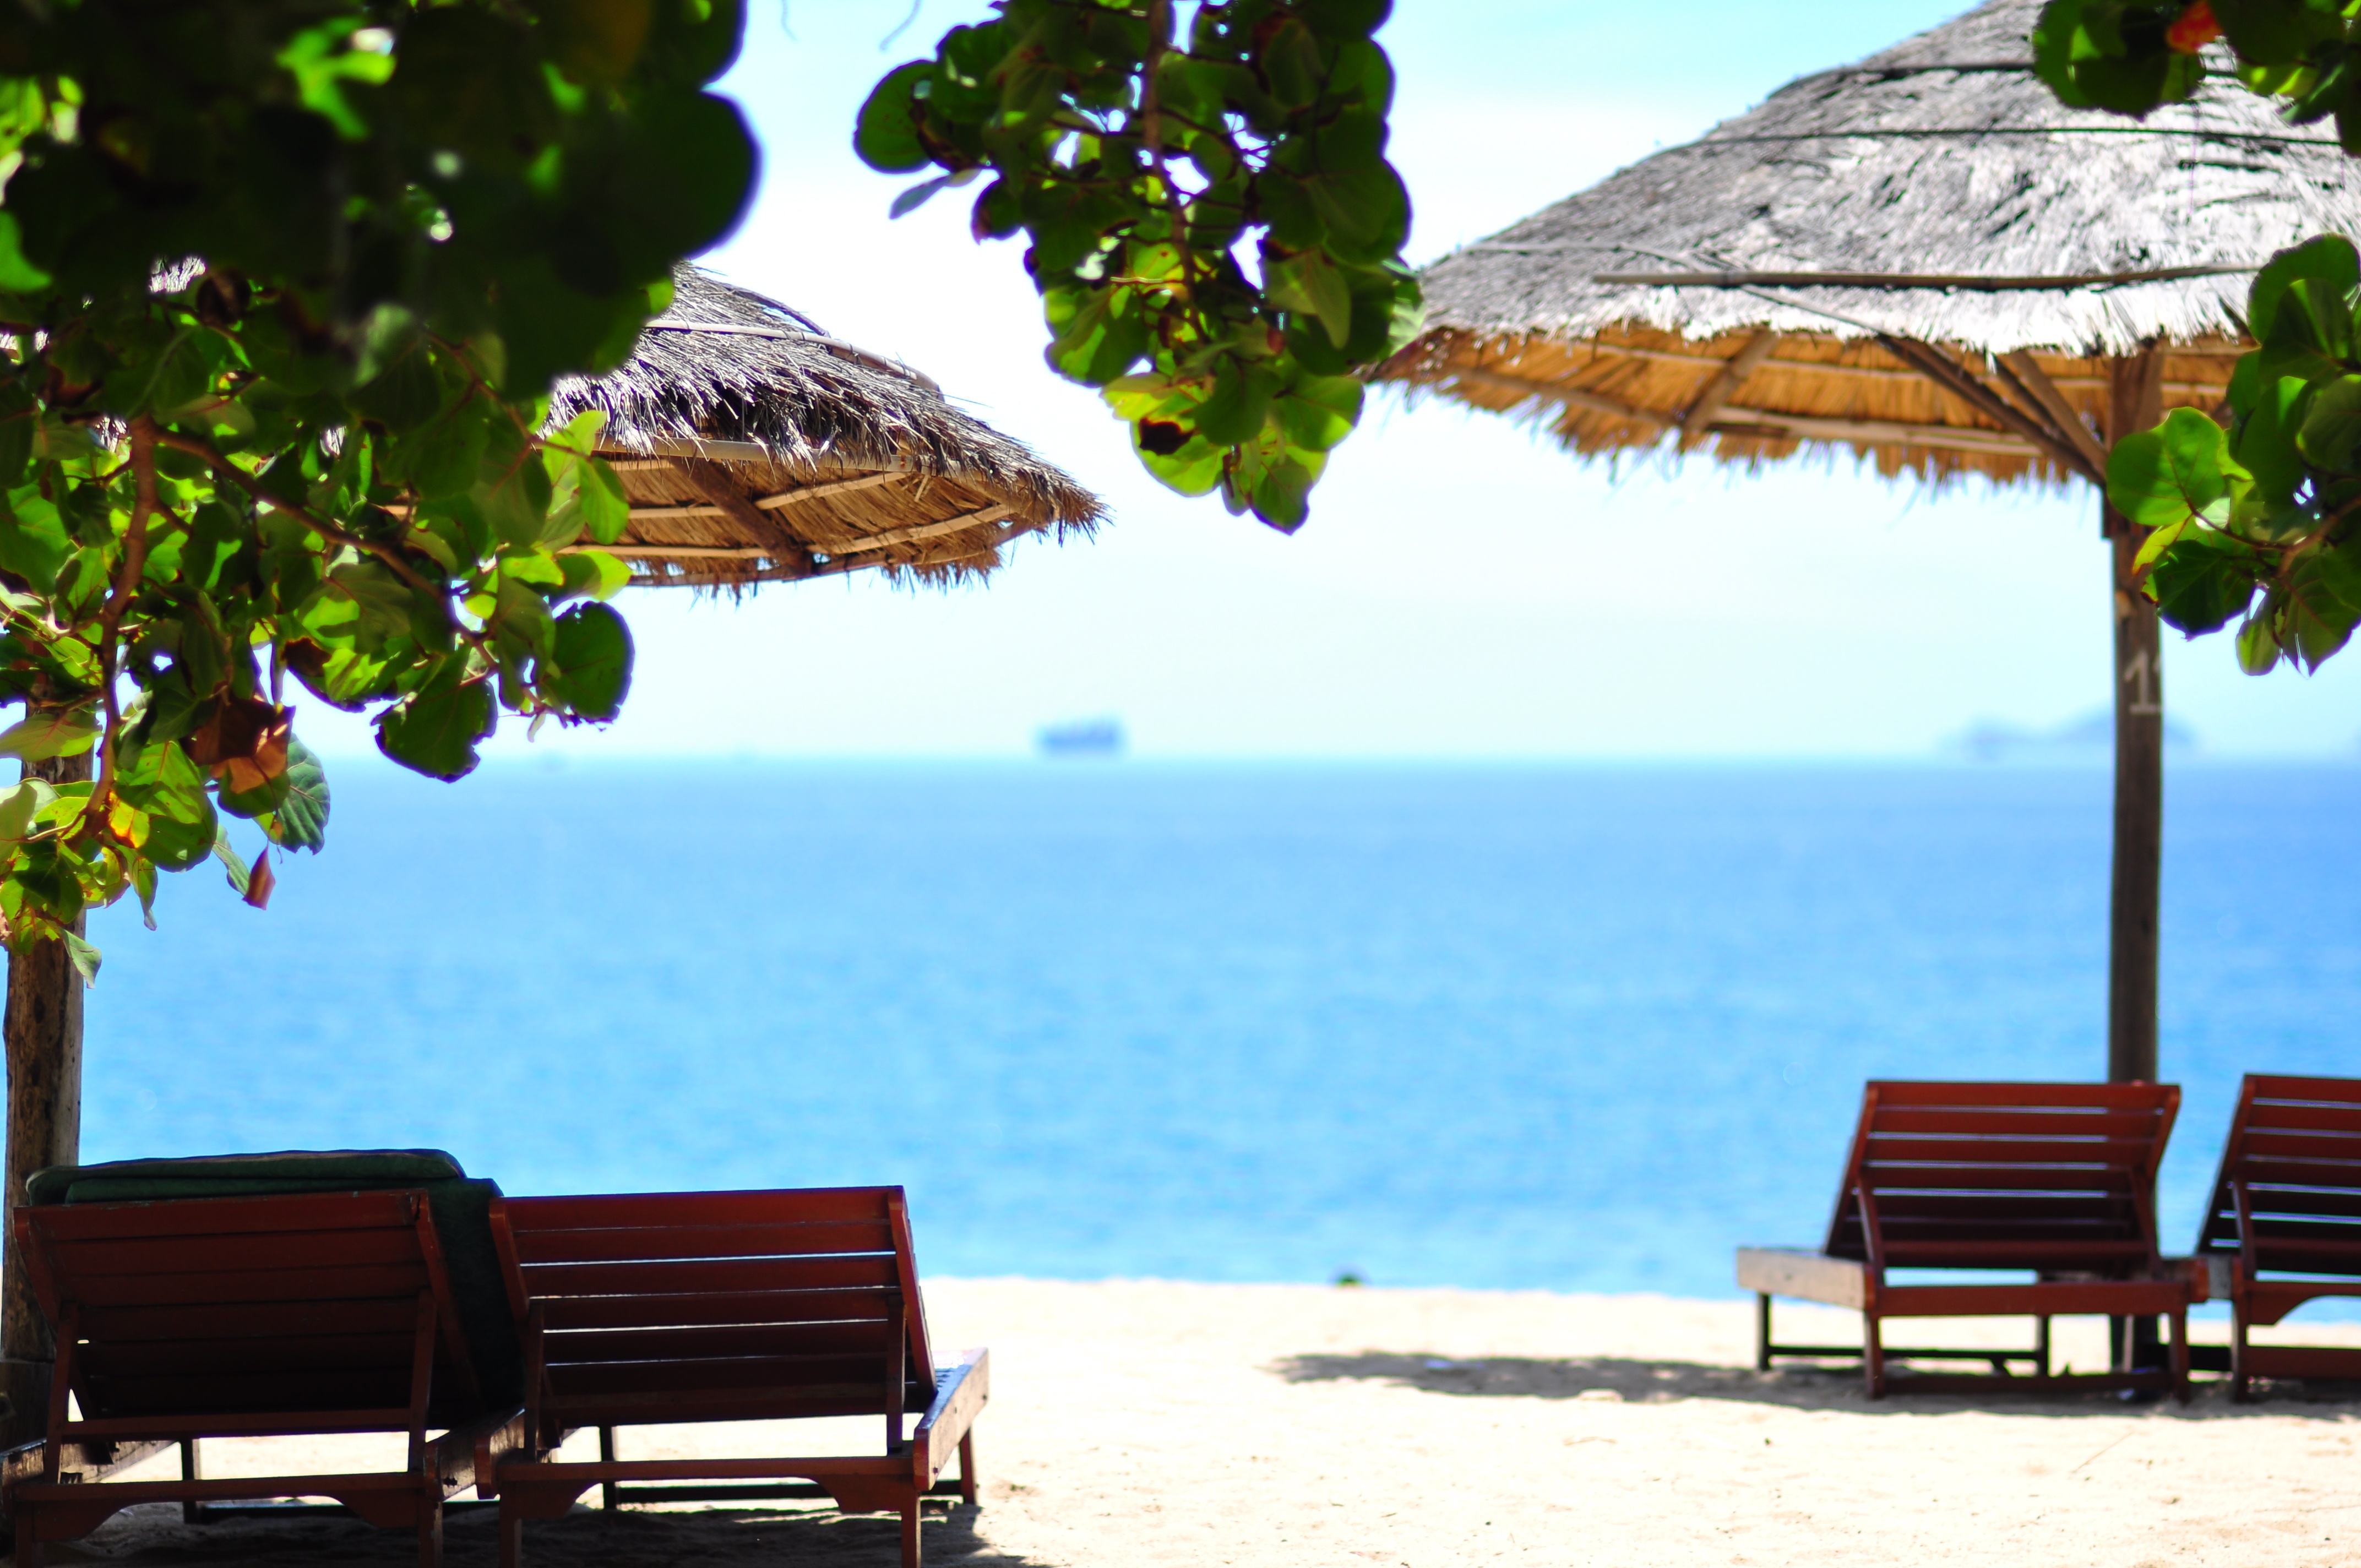
beach, landscape, sea, coast, water, nature, outdoor, sand, ocean, horizon, sky, sun, sunset, shore, wave, summer, vacation, travelling, travel, coastline, relax, paradise, tropical, journey, holiday, island, blue, tourism, lifestyle, leisure, relaxation, resort, estate, caribbean, tropics